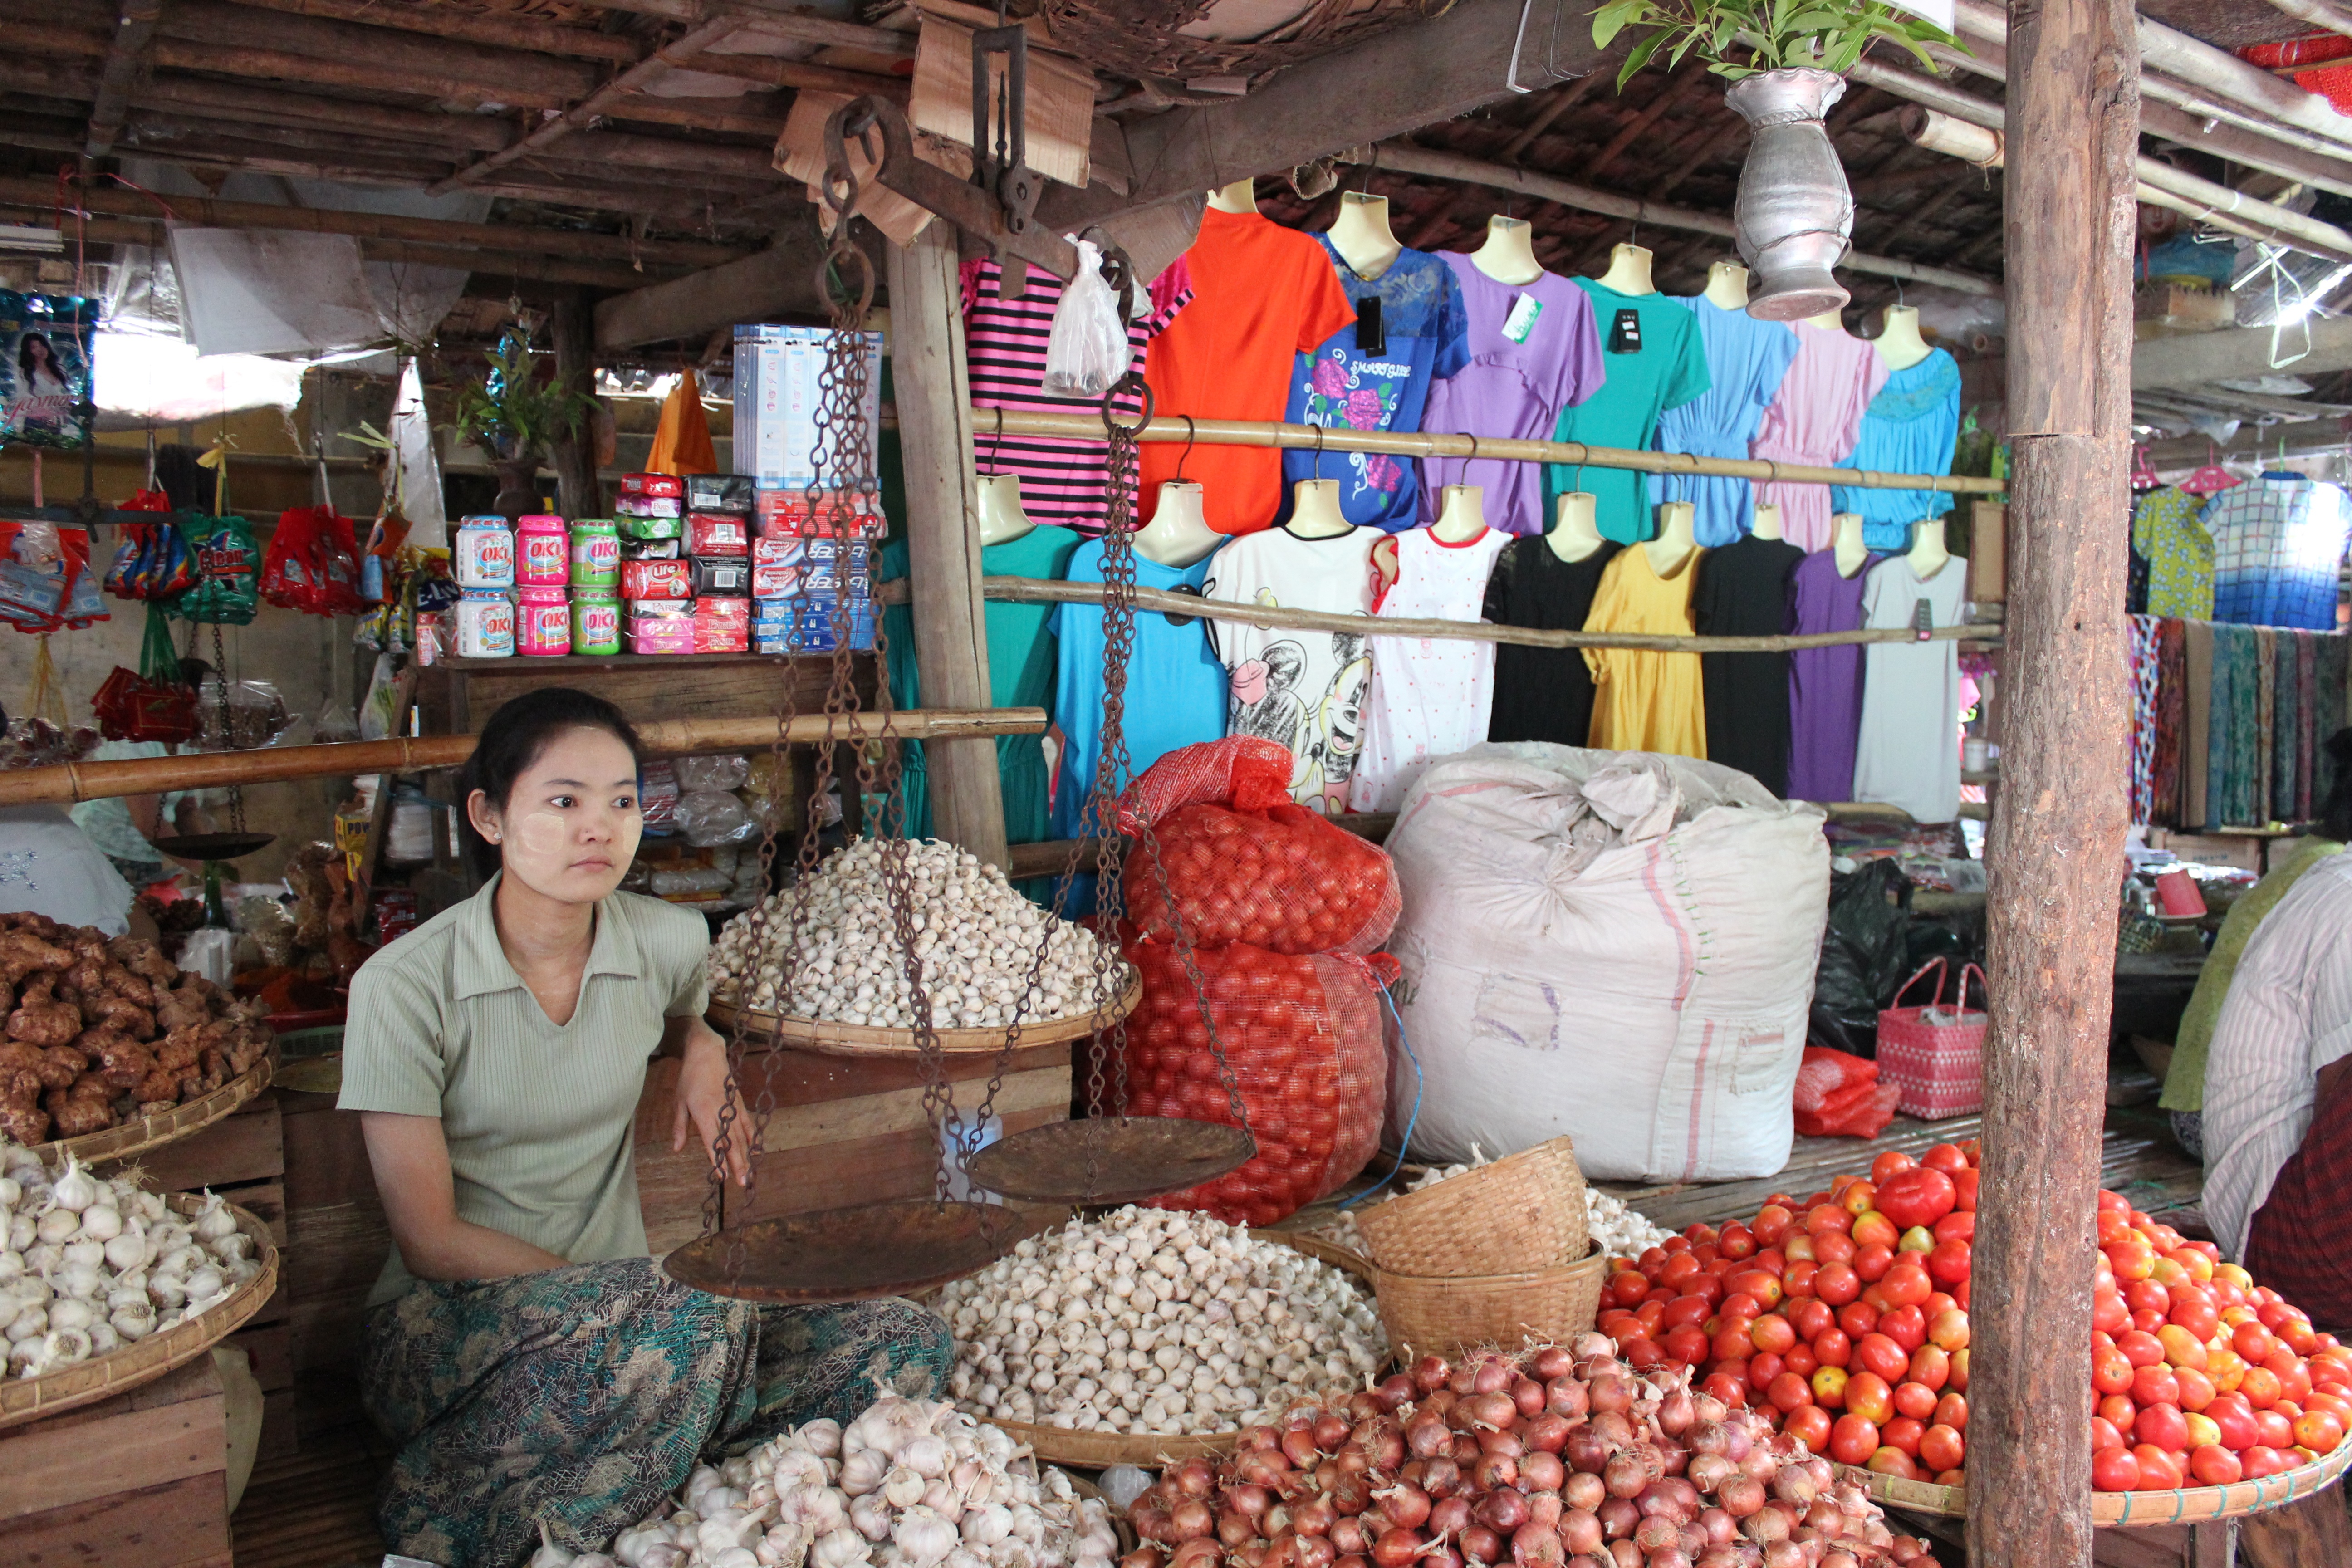
city, food, vendor, produce, human, bazaar, market, marketplace, public space, market stall, stall, grocery store, myanmar, burma, bagan, human settlement